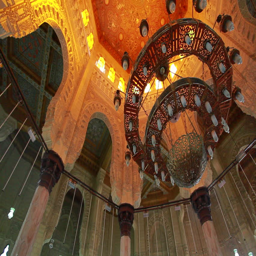
the interior of building function .